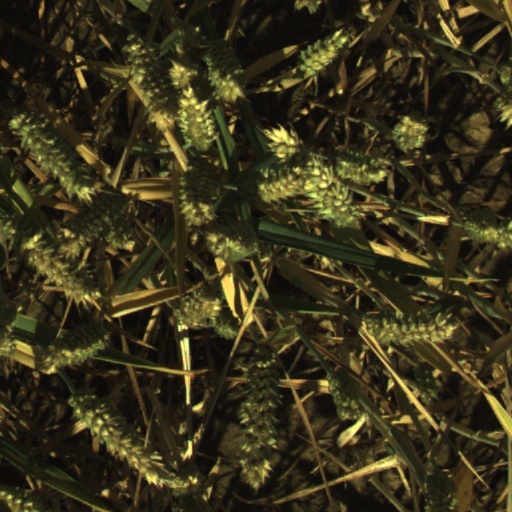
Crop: wheat